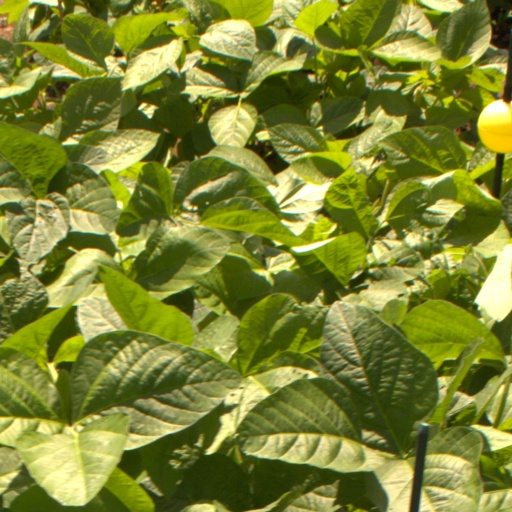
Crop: soybean